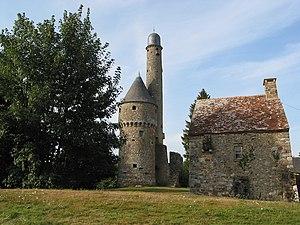
Juvigny-sous-Andaine est une ancienne commune française, située dans le département de l'Orne en région Normandie, devenue le 1ᵉʳ janvier 2016 une commune déléguée au sein de la commune nouvelle de Juvigny-Val-d'Andaine.
Juvigny Val d'Andaine est une commune française située dans le département de l'Orne en région Normandie, peuplée de 2 193 habitants. Elle est créée le 1ᵉʳ janvier 2016 par la fusion de sept communes, sous le régime juridique des communes nouvelles. Les communes de La Baroche-sous-Lucé, Beaulandais, Juvigny-sous-Andaine, Loré, Lucé, Saint-Denis-de-Villenette et Sept-Forges deviennent des communes déléguées.